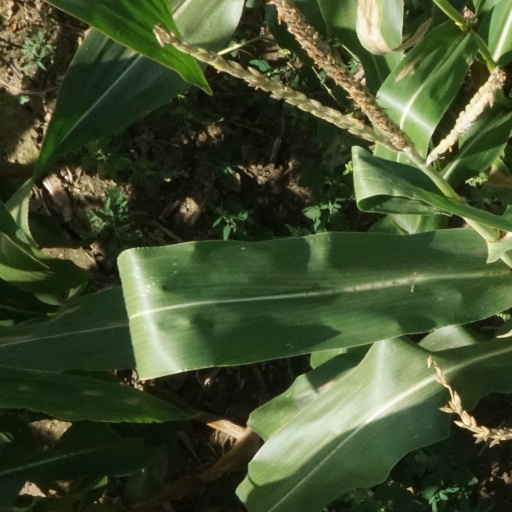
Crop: maize; corn